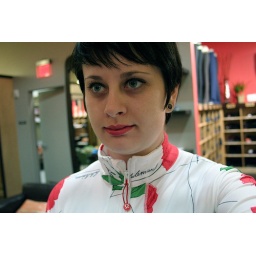
It's got flowers all over it and it's white and it's weird. But for some reason, I liked it.